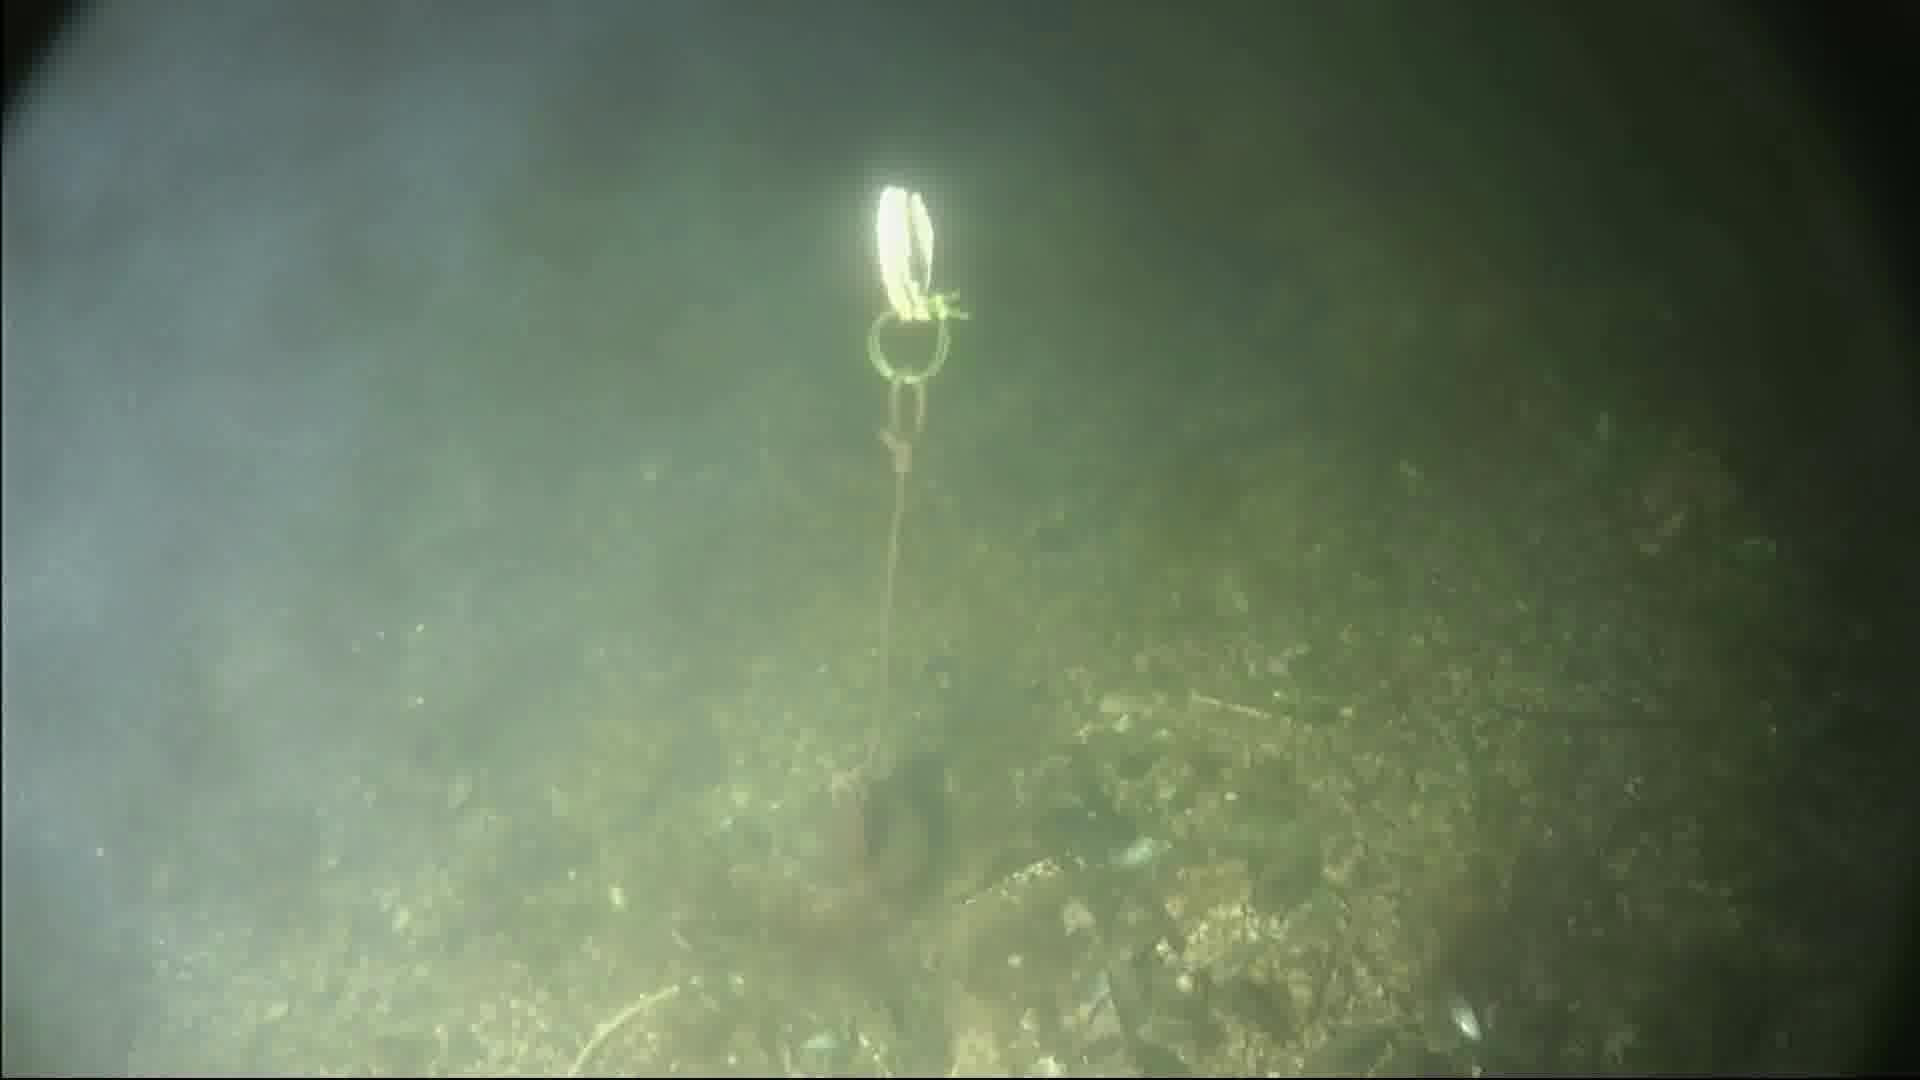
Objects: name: crab